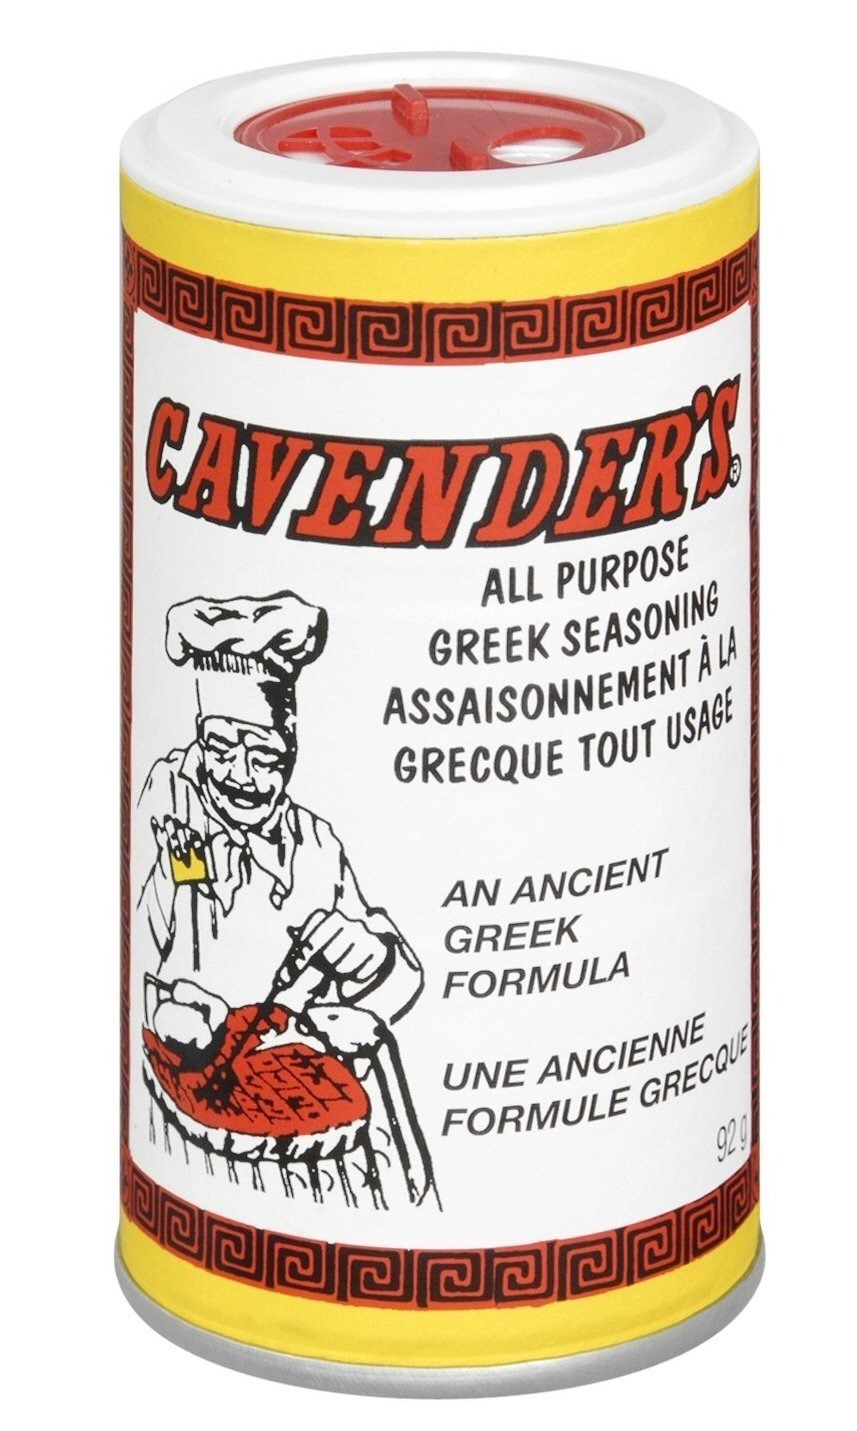
Item Name: Cavender's All Purpose Greek Seasoning - 8 oz-
Bullet Point 1: Instantly add scrumptious flavor to meat, seafood, veggies, soups, salads and even popcorn with Cavender's Greek Seasoning
Bullet Point 2: This all-purpose seasoning mix is based on a traditional Greek formula passed down for generations, using 13 different spices
Bullet Point 3: A tantalizing taste treat
Product Description: Cavender’s Greek Seasoning has been made in the Ozark Mountains in Northwest Arkansas since 1969. The spice is a unique blend of 13 ingredients that is best used on anything you would normally salt and pepper. We are proud to call Harrison, Arkansas the home town of our seasoning products. Without the loyal support and word of mouth advertising from our customers, our seasoning blend would not have enjoyed the long running success that is known from S-C Seasoning Company Inc. We invite you to try Cavender's Greek Seasoning for yourself and be creative!
Value: 3.0
Unit: Ounce

Price: 4.12